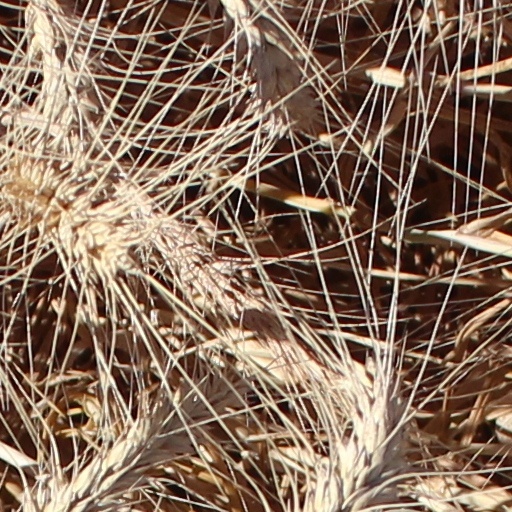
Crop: wheat